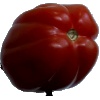
Label: Tomato Heart 1